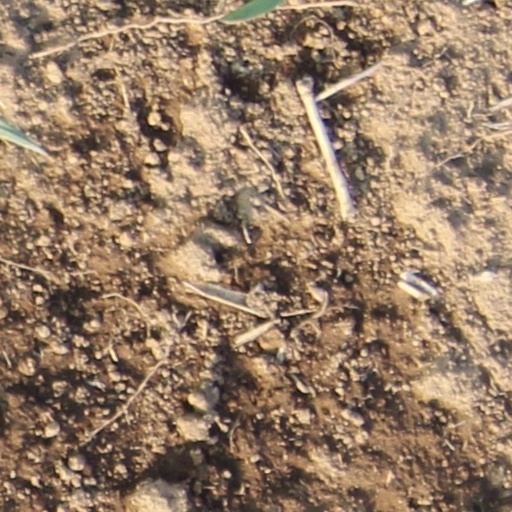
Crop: wheat